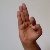
The image shows a hand gesture representing the letter 'F' in Indian Sign Language.